Debasement Tapes

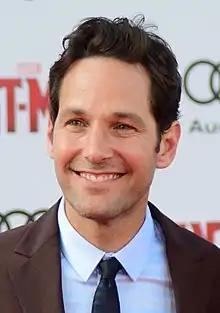
Paul Rudd guest stars in "Debasement Tapes".

"Debasement Tapes" was written by John Enbom and directed by supervising producer Dan Etheridge, marking Enbom's seventeenth and final writing credit for the show and Etheridge's first and only directing credit for the series. The episode guest stars actor Paul Rudd as former rock star Desmond Fellows. During casting of the character of Vinnie Van Lowe, Rudd was considered to play the part; however, the role was given instead to Ken Marino, who appears in the episode. Marino and Rudd are friends in real life. Rudd was a friend of Enbom and Etheridge, and he had been signed on to appear in the episode by the airing of "Spit & Eggs". They had lobbied Rudd to come on the show for several years. Thomas described the reason for Rudd not appearing earlier being that the crew were unable to find a good moment for the character's entry that worked with Rudd's schedule.